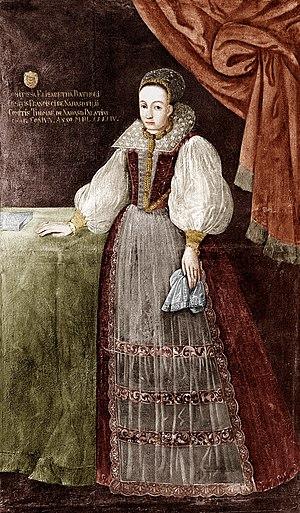
La Comtesse sanglante est un roman de Valentine Penrose publié en 1962. Dans ce texte, Valentine Penrose raconte, en se basant sur la retranscription du procès, l'histoire d'Erzsébeth de Bathory, comtesse hongroise du XVIᵉ siècle. Elle y relate, de façon macabre et en mêlant le réel et l'imaginaire, les meurtres de jeunes filles auxquels Erzsébeth Báthory a pris part et dont elle a été l'instigatrice.